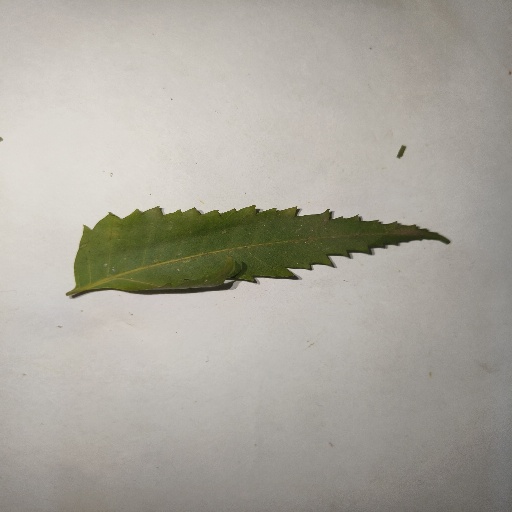
Species: Neem
Leaf condition: Healthy Leaf